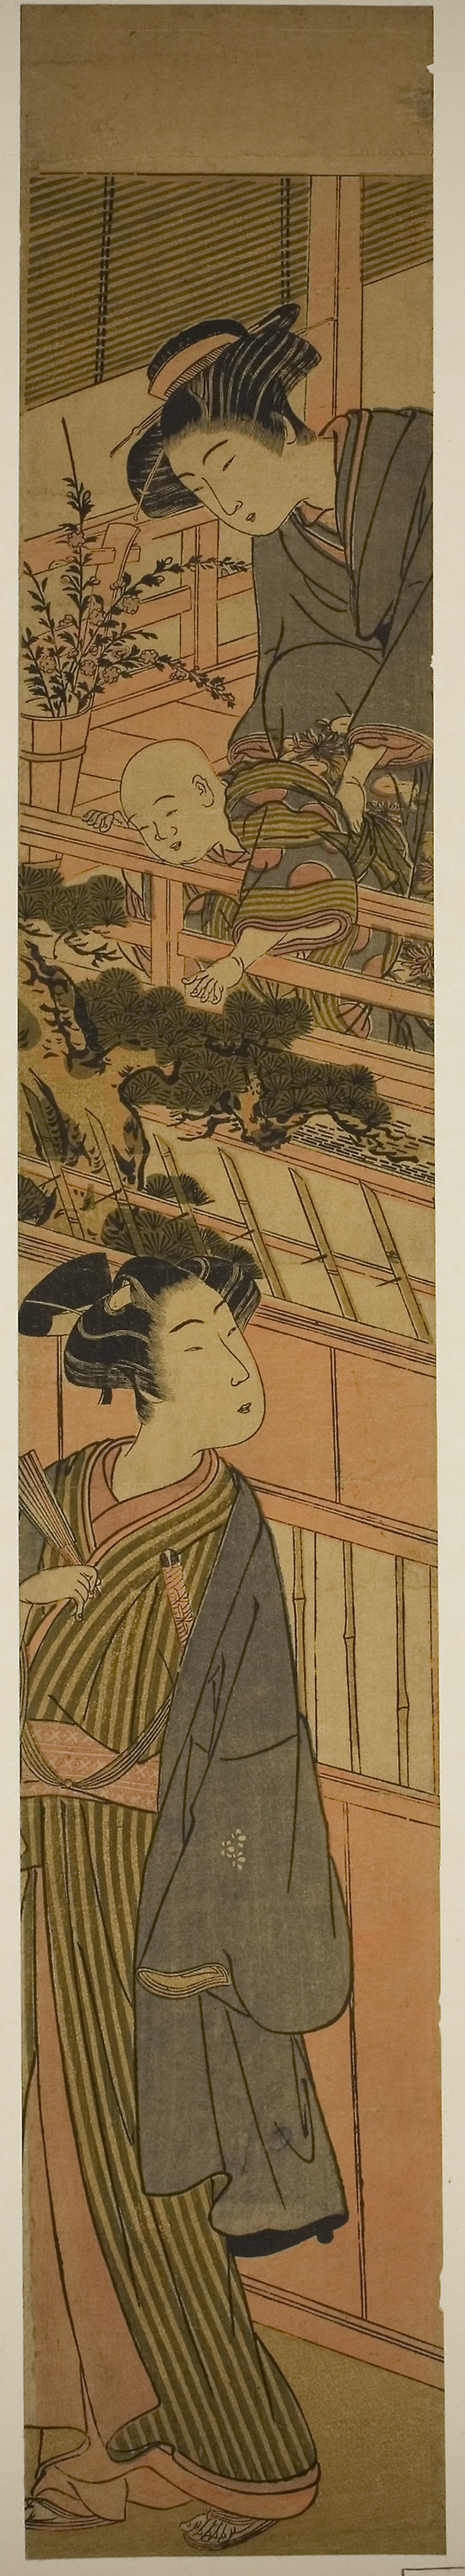
art, forehead, illustration, fiction, comics, fictional character, painting